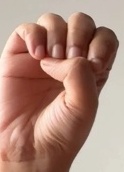
ASL sign: E